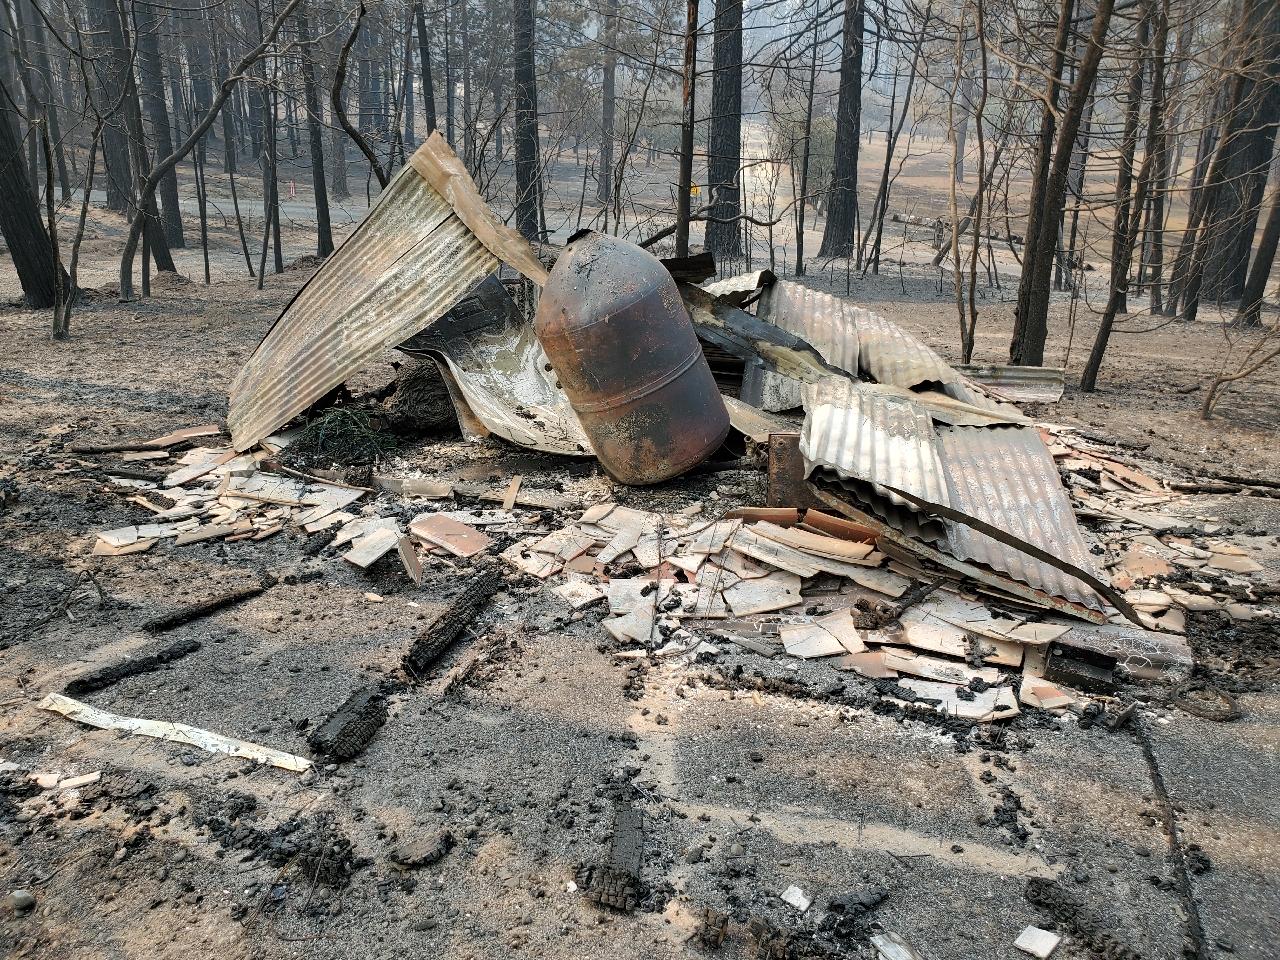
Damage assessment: destroyed